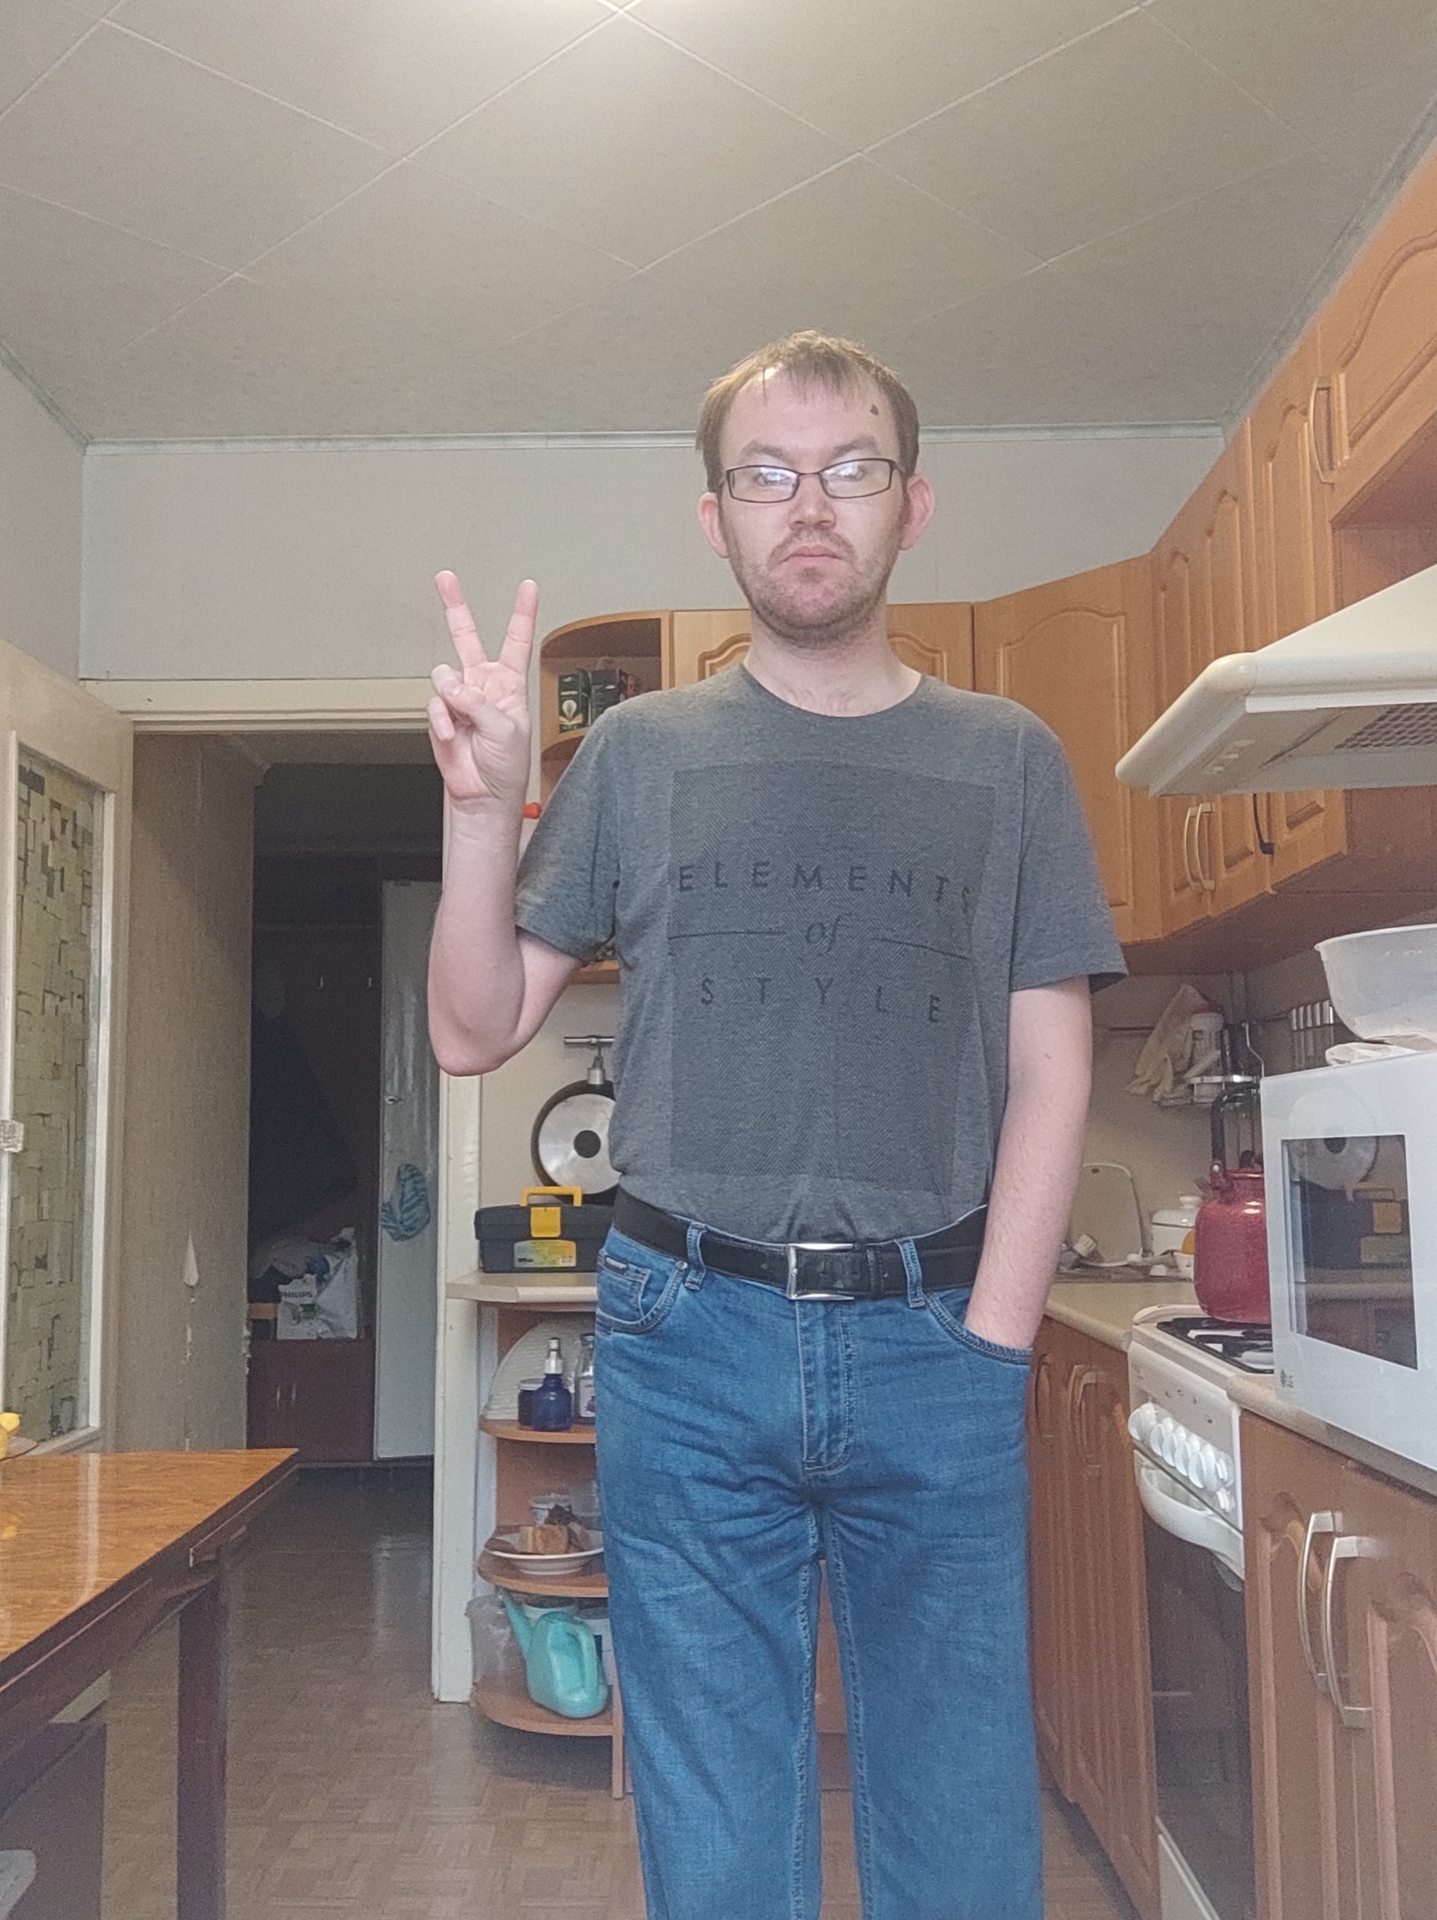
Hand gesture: peace